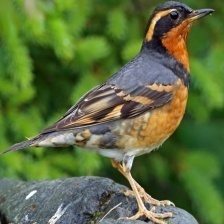
Species: VARIED THRUSH
Scientific name: IXOREUS NAEVIUS